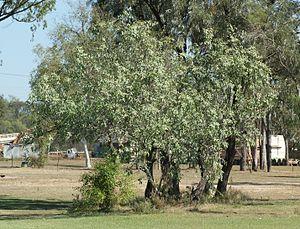
Santalum lanceolatum est le plus répandu des « bois de santal australiens ». On le trouve pratiquement dans tout le pays mais surtout dans la région nord où on le trouve essentiellement dans les plaines sablonneuses, associé aux Spinifex quelquefois au bord des ruisseaux.